Irene (musical)

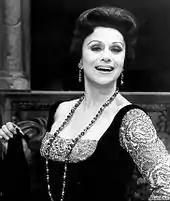
Ruth Warrick as Emmeline Marshall in the 1973 Broadway revival of "Irene"

Irene O'Dare is a humble but ambitious, hard-working Irish girl from the West side of Manhattan, who runs a little music store with her widowed mother. Irene is sent to tune a piano for young tycoon Donald Marshall III, a Long Island society gentleman. Once at Donald's estate, Irene falls in love with him, and each is captivated by how different the other is from their usual friends.